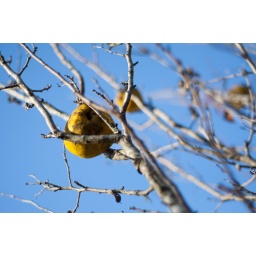
Some sort of fruit tree in my yard - not sure what kind, but it's NASTY!